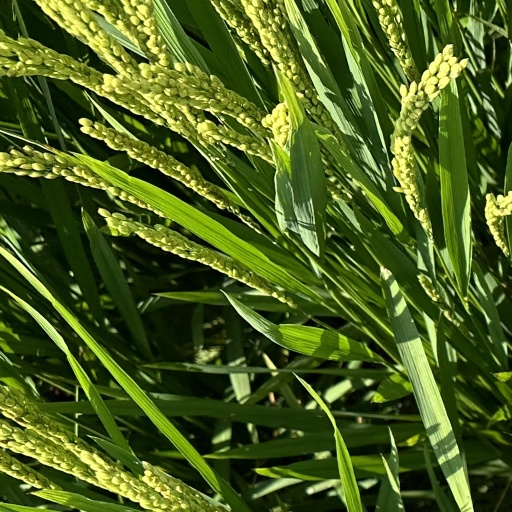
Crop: rice